Clan Mackay

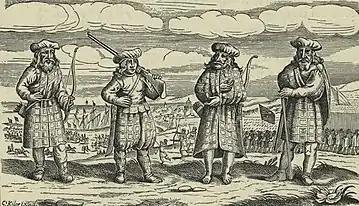
A 17thC German print assumed to show men of Mackay's Regiment in Stettin during the Thirty Years' War. The original caption states, "They are a strong and hardy people who survive on little food. If they have no bread, they eat roots [turnips may be intended]. When necessary, they can cover more than 20 German miles in a day's forced march. [1 German mile = 4¾ English miles] Besides muskets, they carry bows, quivers and long swords."

In April 1616 chief Donald Mackay went to London with his uncle, Sir Robert Gordon, and was knighted by the king. In 1626, Sir Donald Mackay embarked with 3000 men at Cromarty under Count Mansfeld for the Thirty Years' War in the service of the king of Denmark alongside their colonel, Robert Monro. In March 1627 Sir Donald Mackay was created a Baronet of Nova Scotia, and in 1628 was elevated in the peerage as Lord Reay. In 1630, Donald Mackay, 1st Lord Reay accompanied his regiment to Germany, and was present at the capture of Stettin and Colberg. The following year in 1631 Lord Reay was empowered by Charles I of England to raise another force of men for service with Gustavus Adolphus, king of Sweden. He quarreled with David Ramsay at the English Court and, having challenged him to a duel, both were imprisoned in the Tower of London to preserve the peace. During 1632, Gustavus Adolphus, king of Sweden was killed at the Battle of Lützen and Lord Reay was not repaid large sums of money due to him by the king.